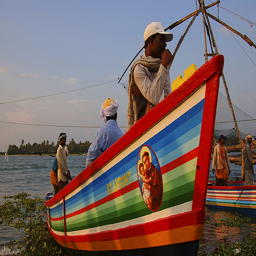
Three men are on a boat besides other men on a boat.
People riding on a boat in a lake under a crane.
Men on a multi-colored boat, named St. Antony.
Men ride two colorful boats through the water.
Several men in a striped colorful boat.